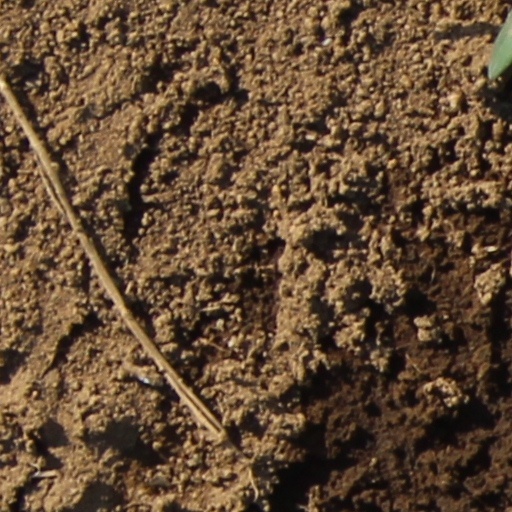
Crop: wheat